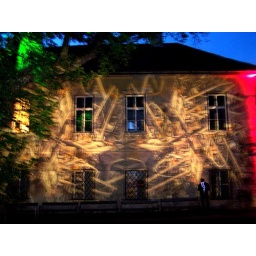
a huge projection with 3 beamers over the whole wall of the castle of wetzlas (austria).